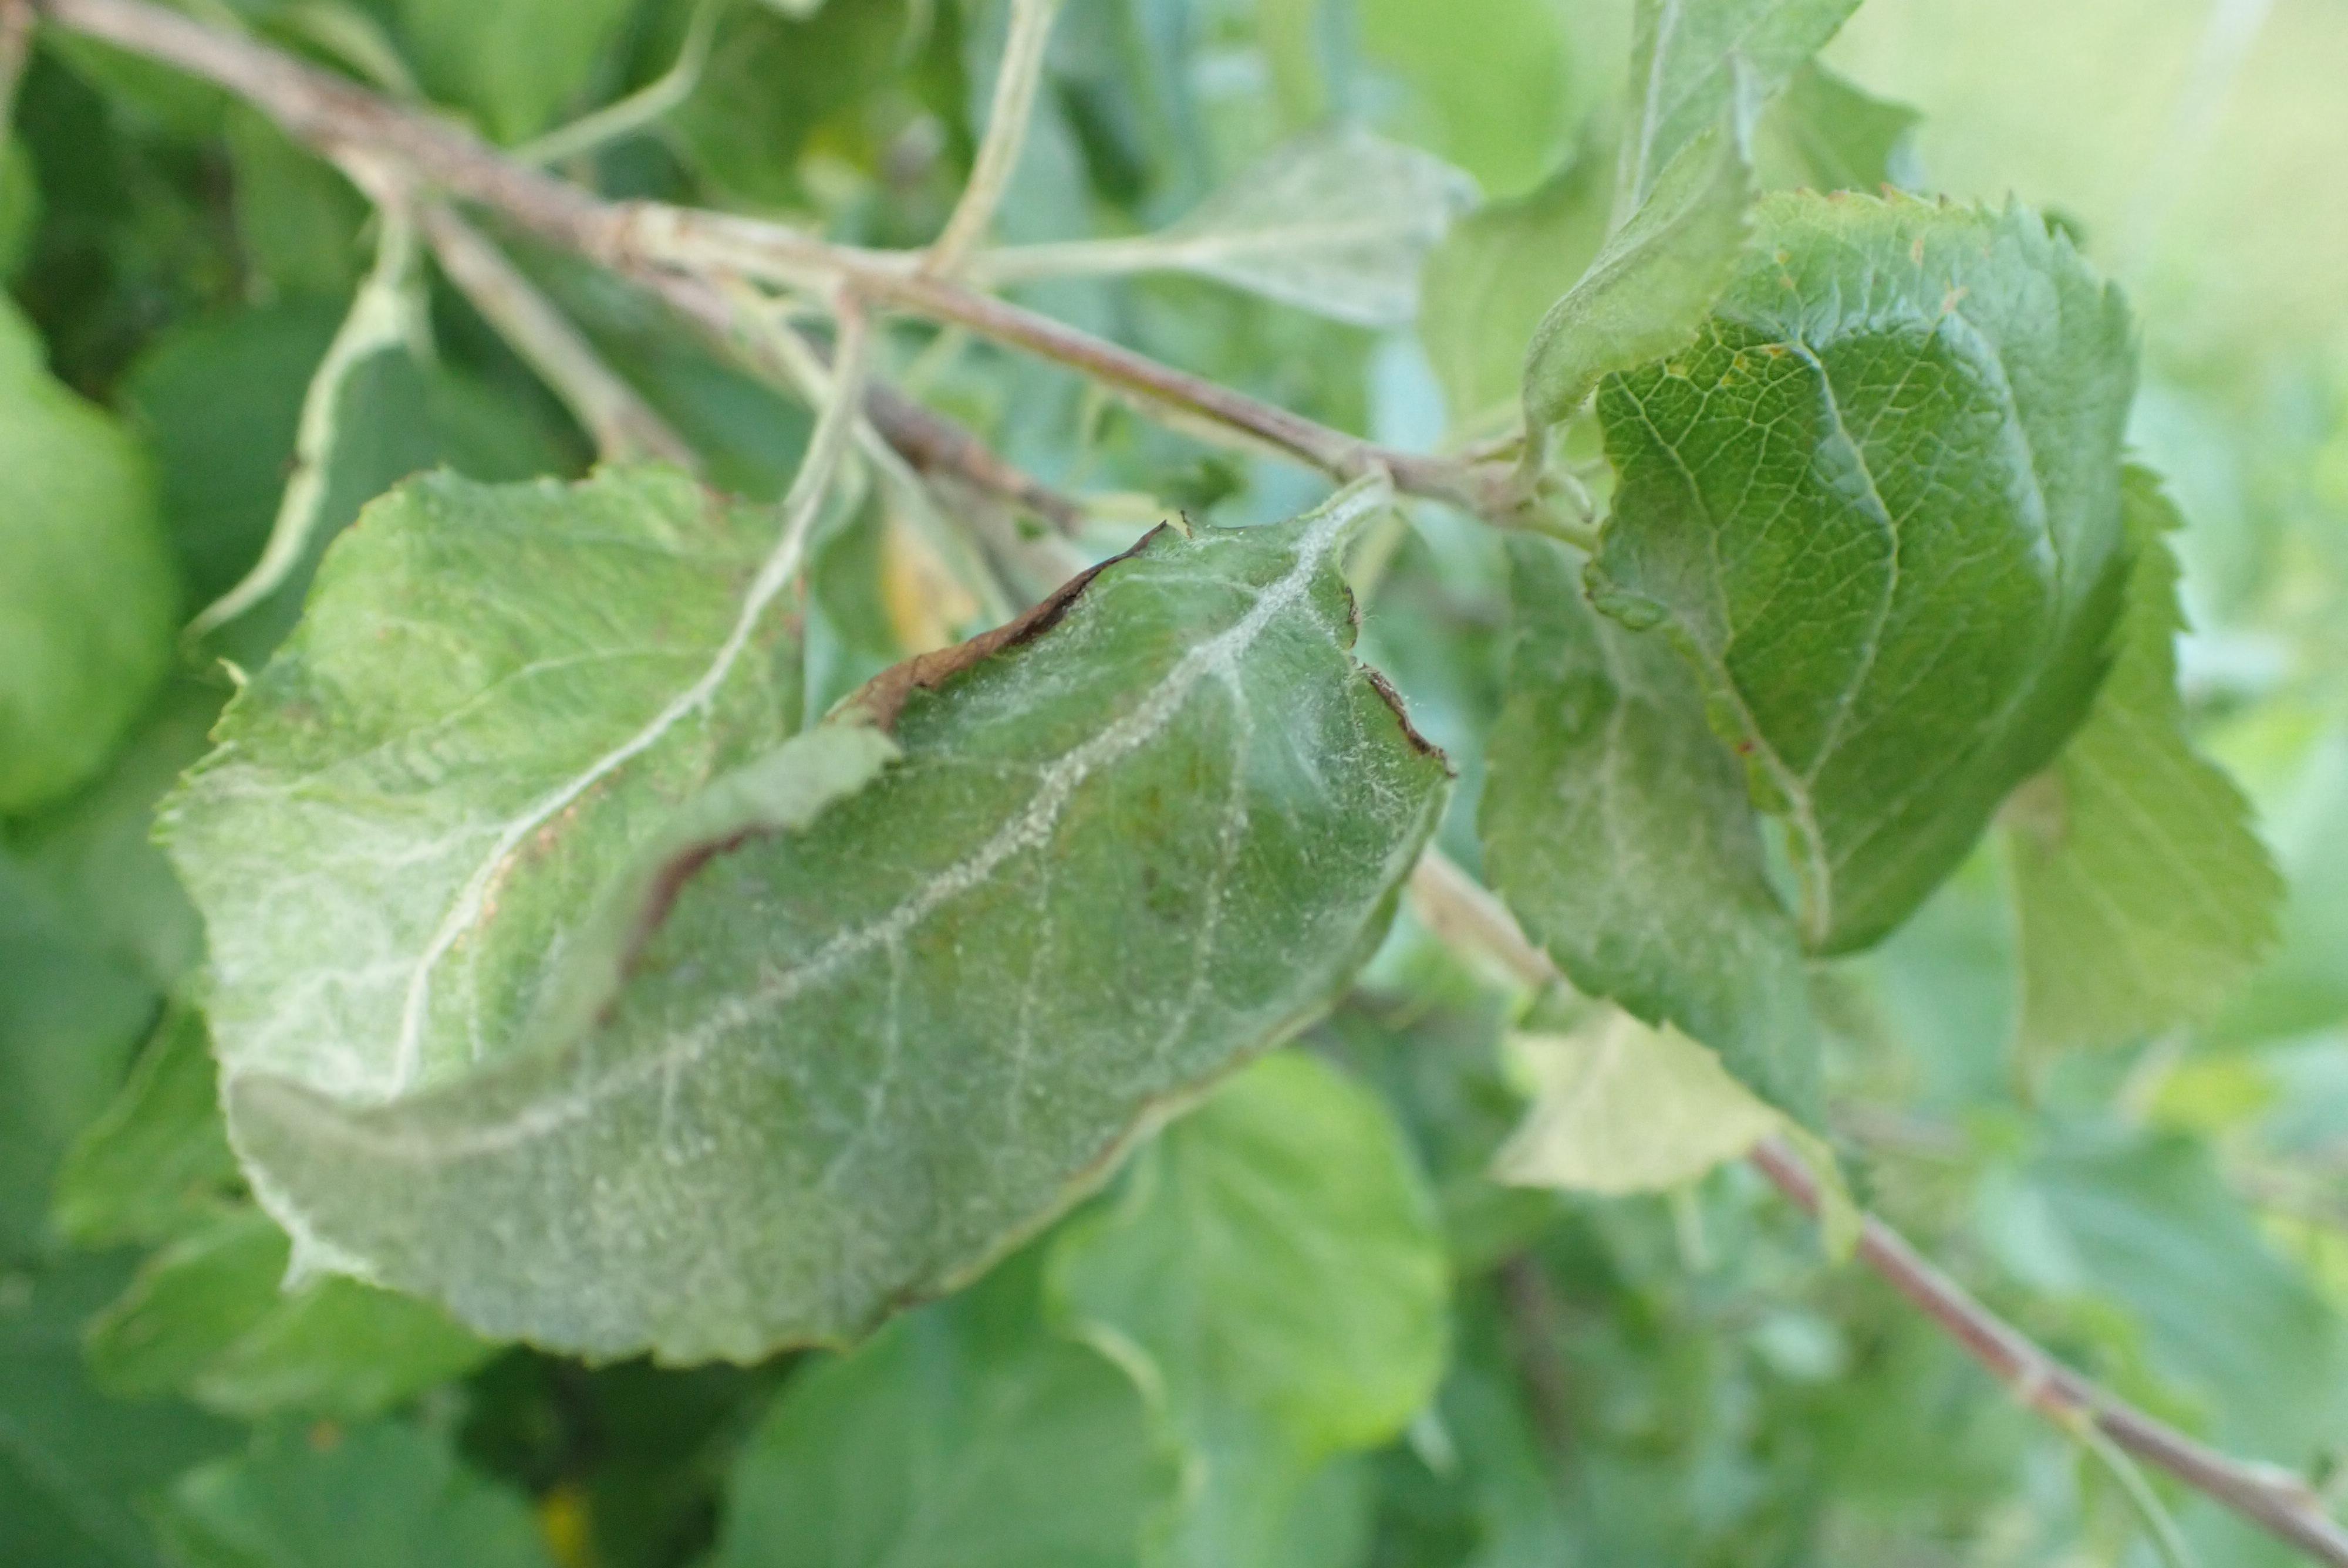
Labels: powdery_mildew